Kevin Chown

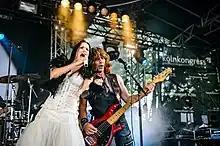
Chown performing alongside Tarja Turunen, 2016

In March 2015, former Skid Row vocalist Sebastian Bach announced the addition of Chown to his touring band. He made his live debut with Bach during a 10-date tour around the Southwest; a full-fledged US tour followed in the summer of 2015. He was also approached by guitarist Paul Gilbert and invited to help record his latest Kevin Shirley produced album, "I Can Destroy", released in late 2015 in Japan and worldwide in 2016.